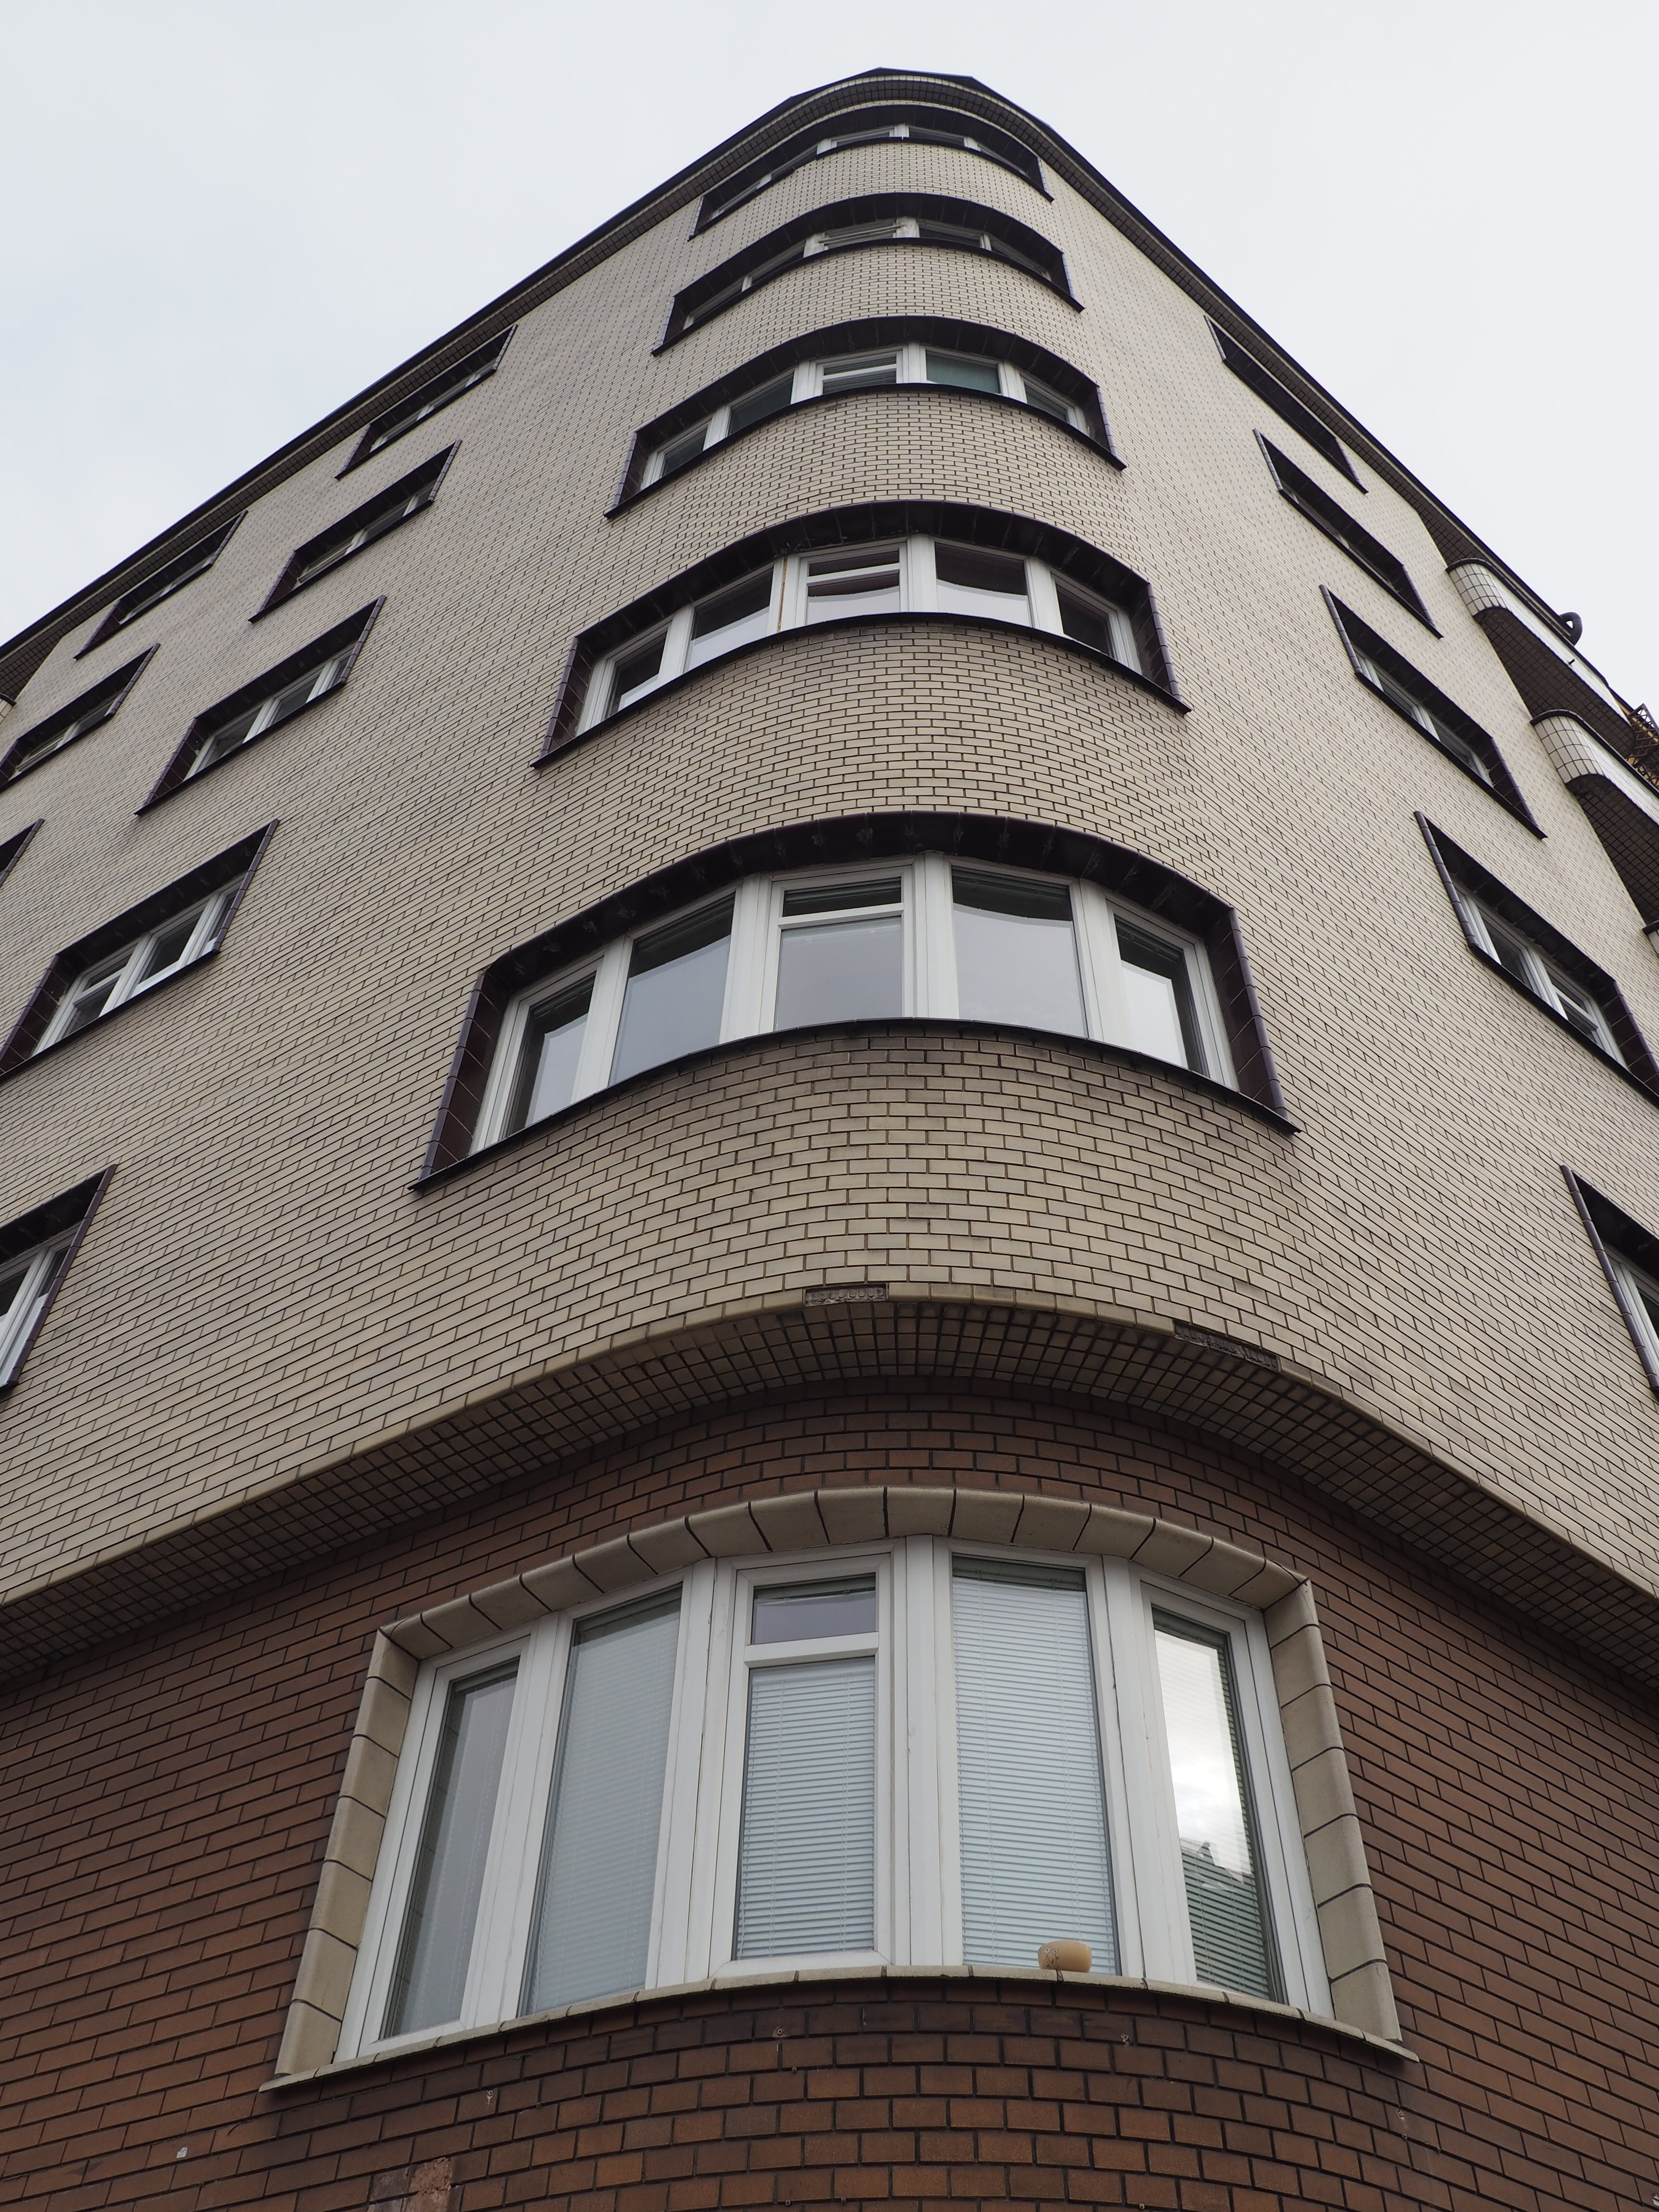
architecture, structure, window, roof, building, city, skyscraper, urban, cityscape, downtown, tower, landmark, facade, exterior, modern, design, shape, functionalism